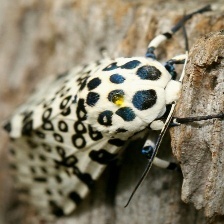
Species: GIANT LEOPARD MOTH